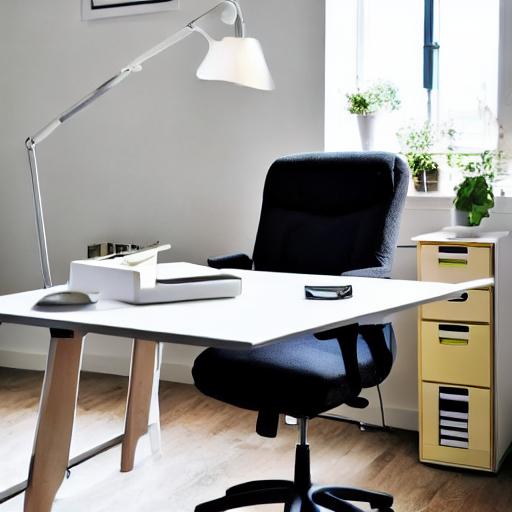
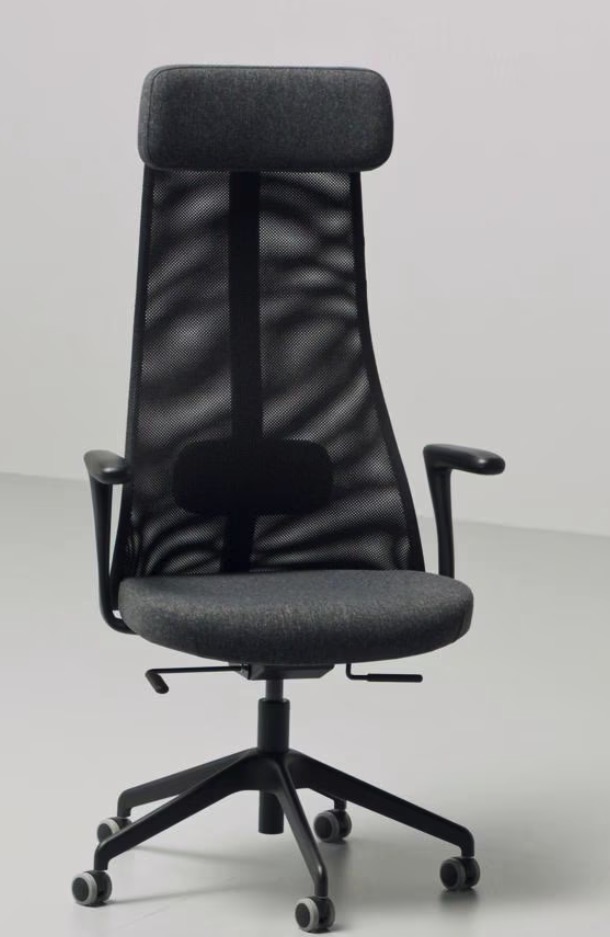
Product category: items_chair
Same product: no